Jersey

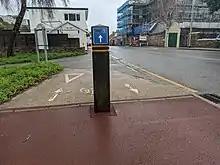
A cycle path in Gorey

In 2017, 52% of the Island's area was agricultural land (a decrease since 2009). Major agricultural products are potatoes and dairy produce. Jersey cattle are a small breed of cow widely known for their rich milk and cream; the quality of their meat is also appreciated on a small scale. The herd total in 2009 was 5,090 animals. Fisheries and aquaculture make use of Jersey's marine resources to a total value of over £6 million in 2009.